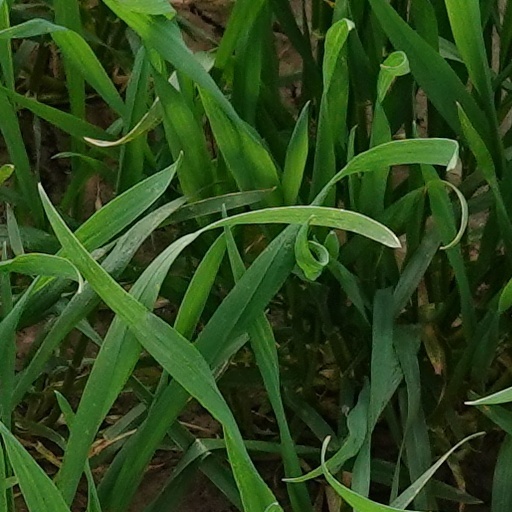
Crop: wheat